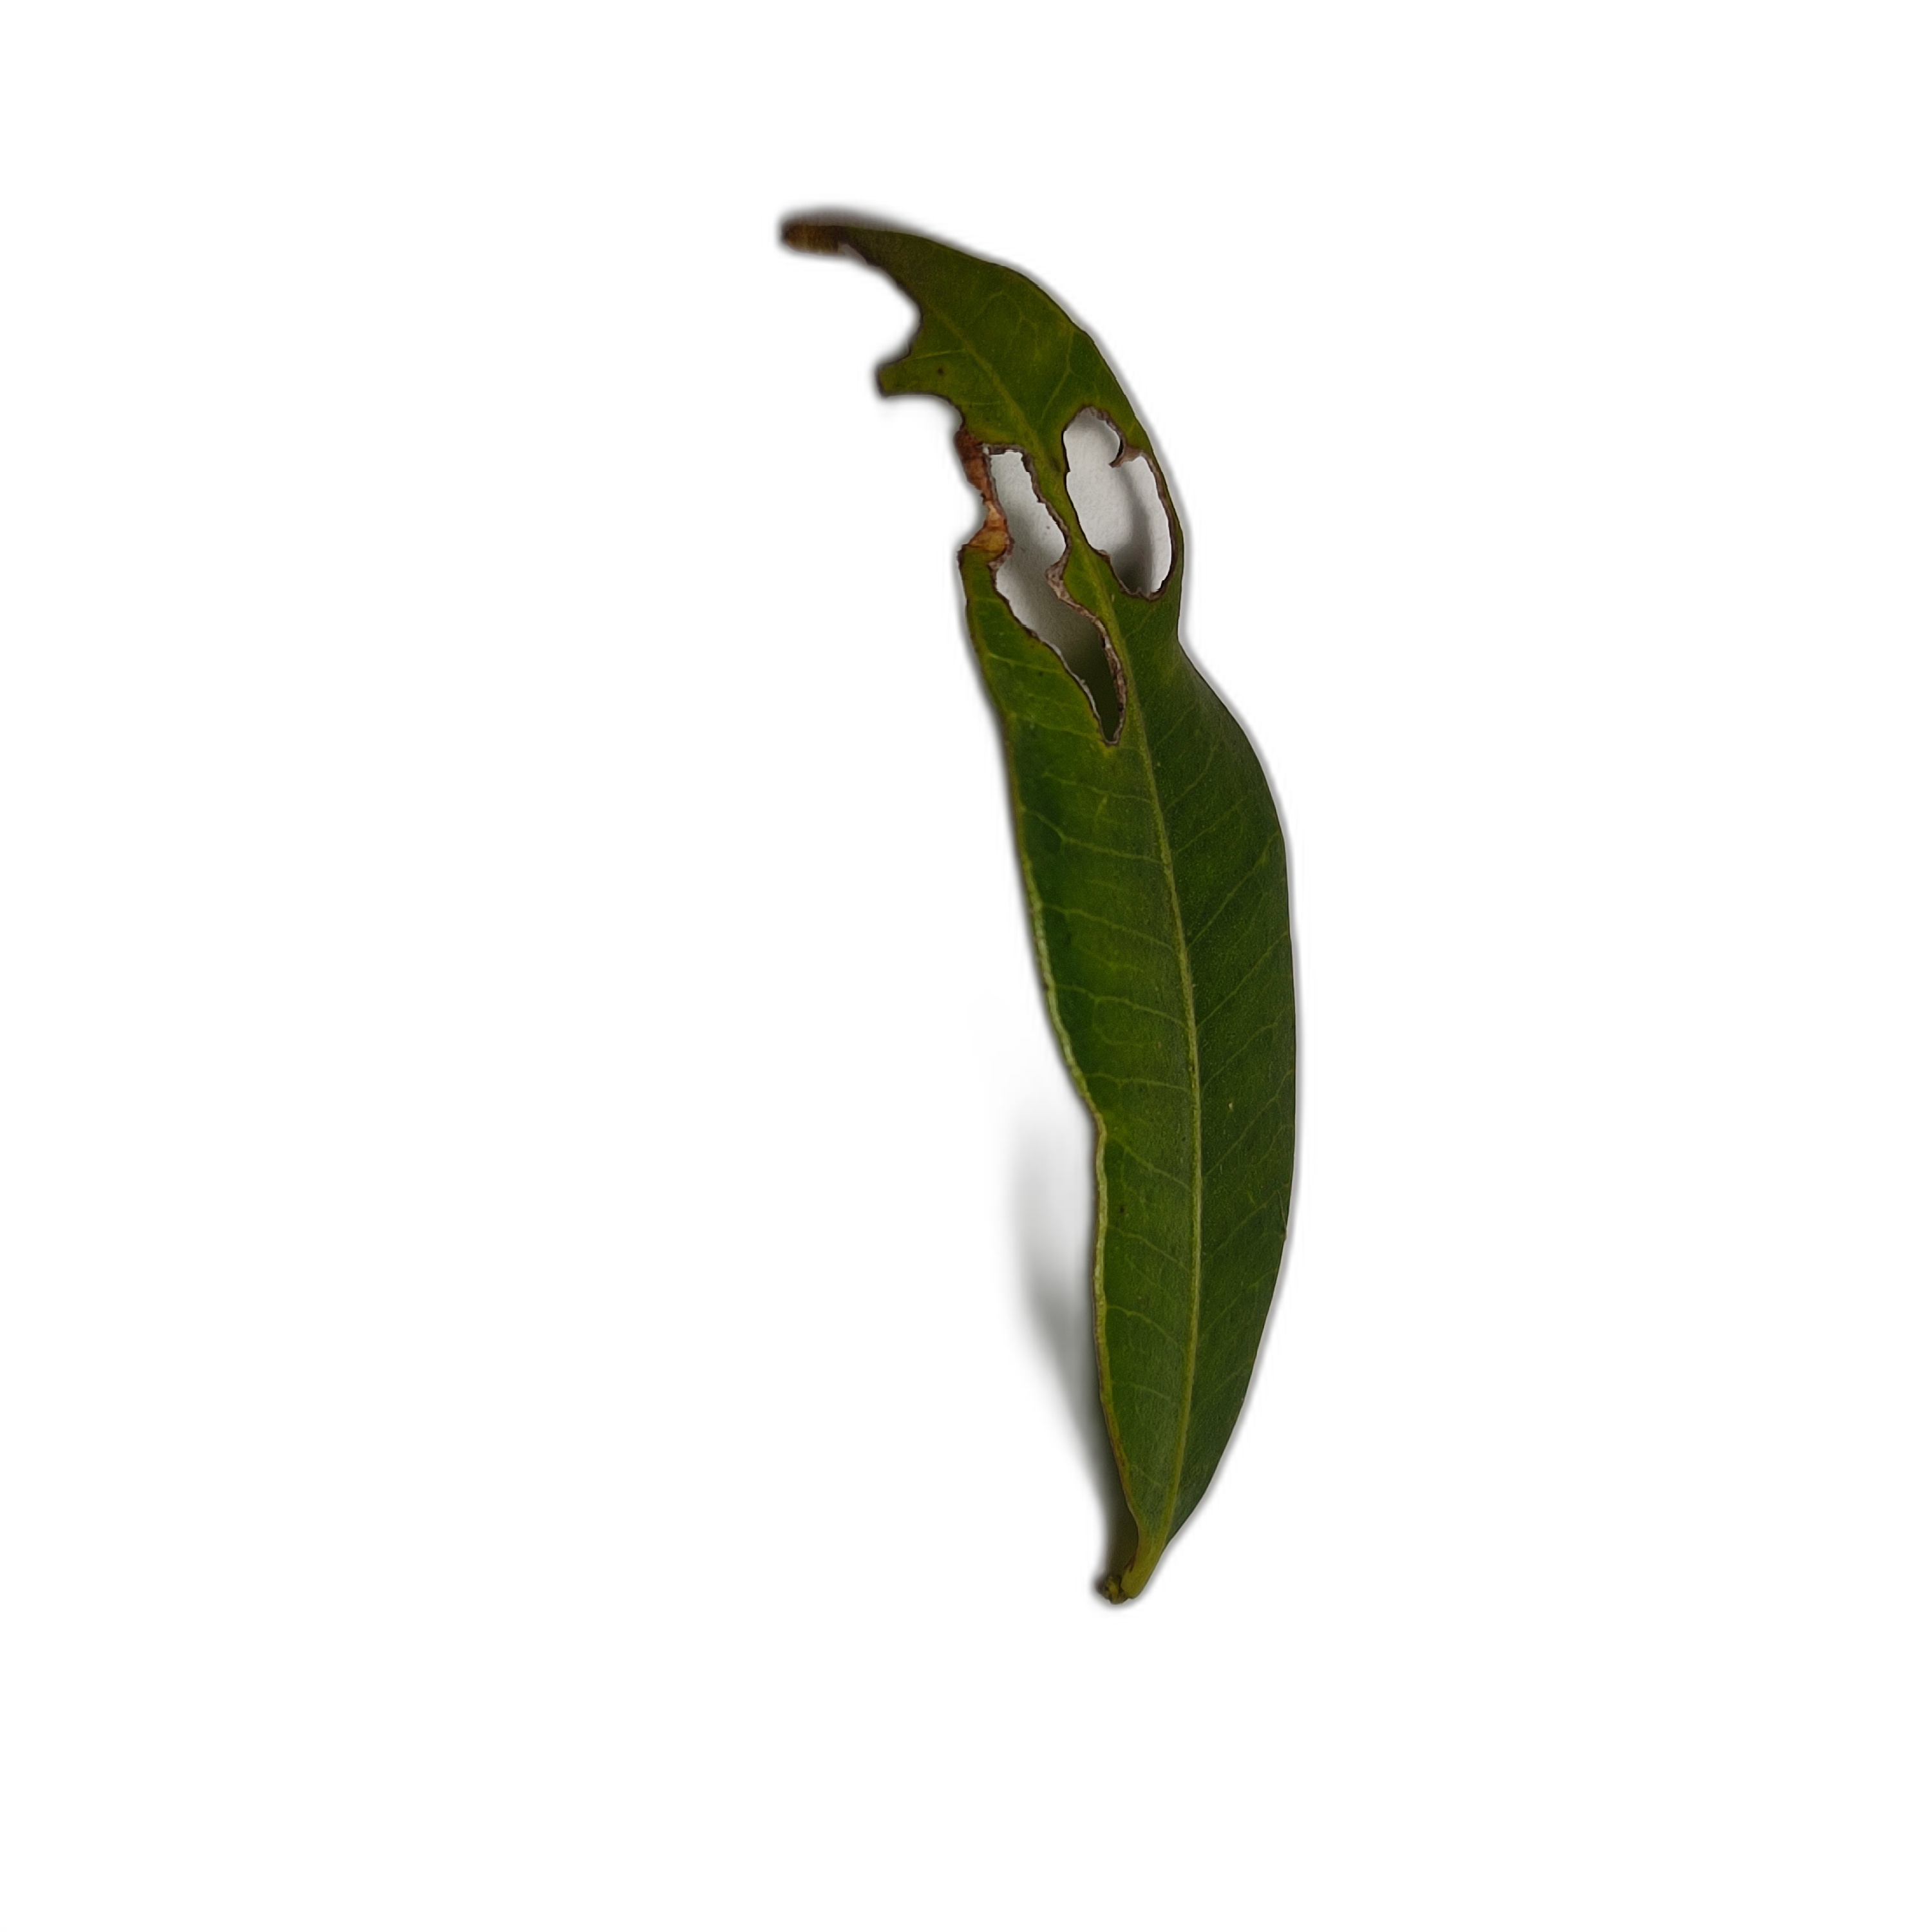
Label: not_healthy